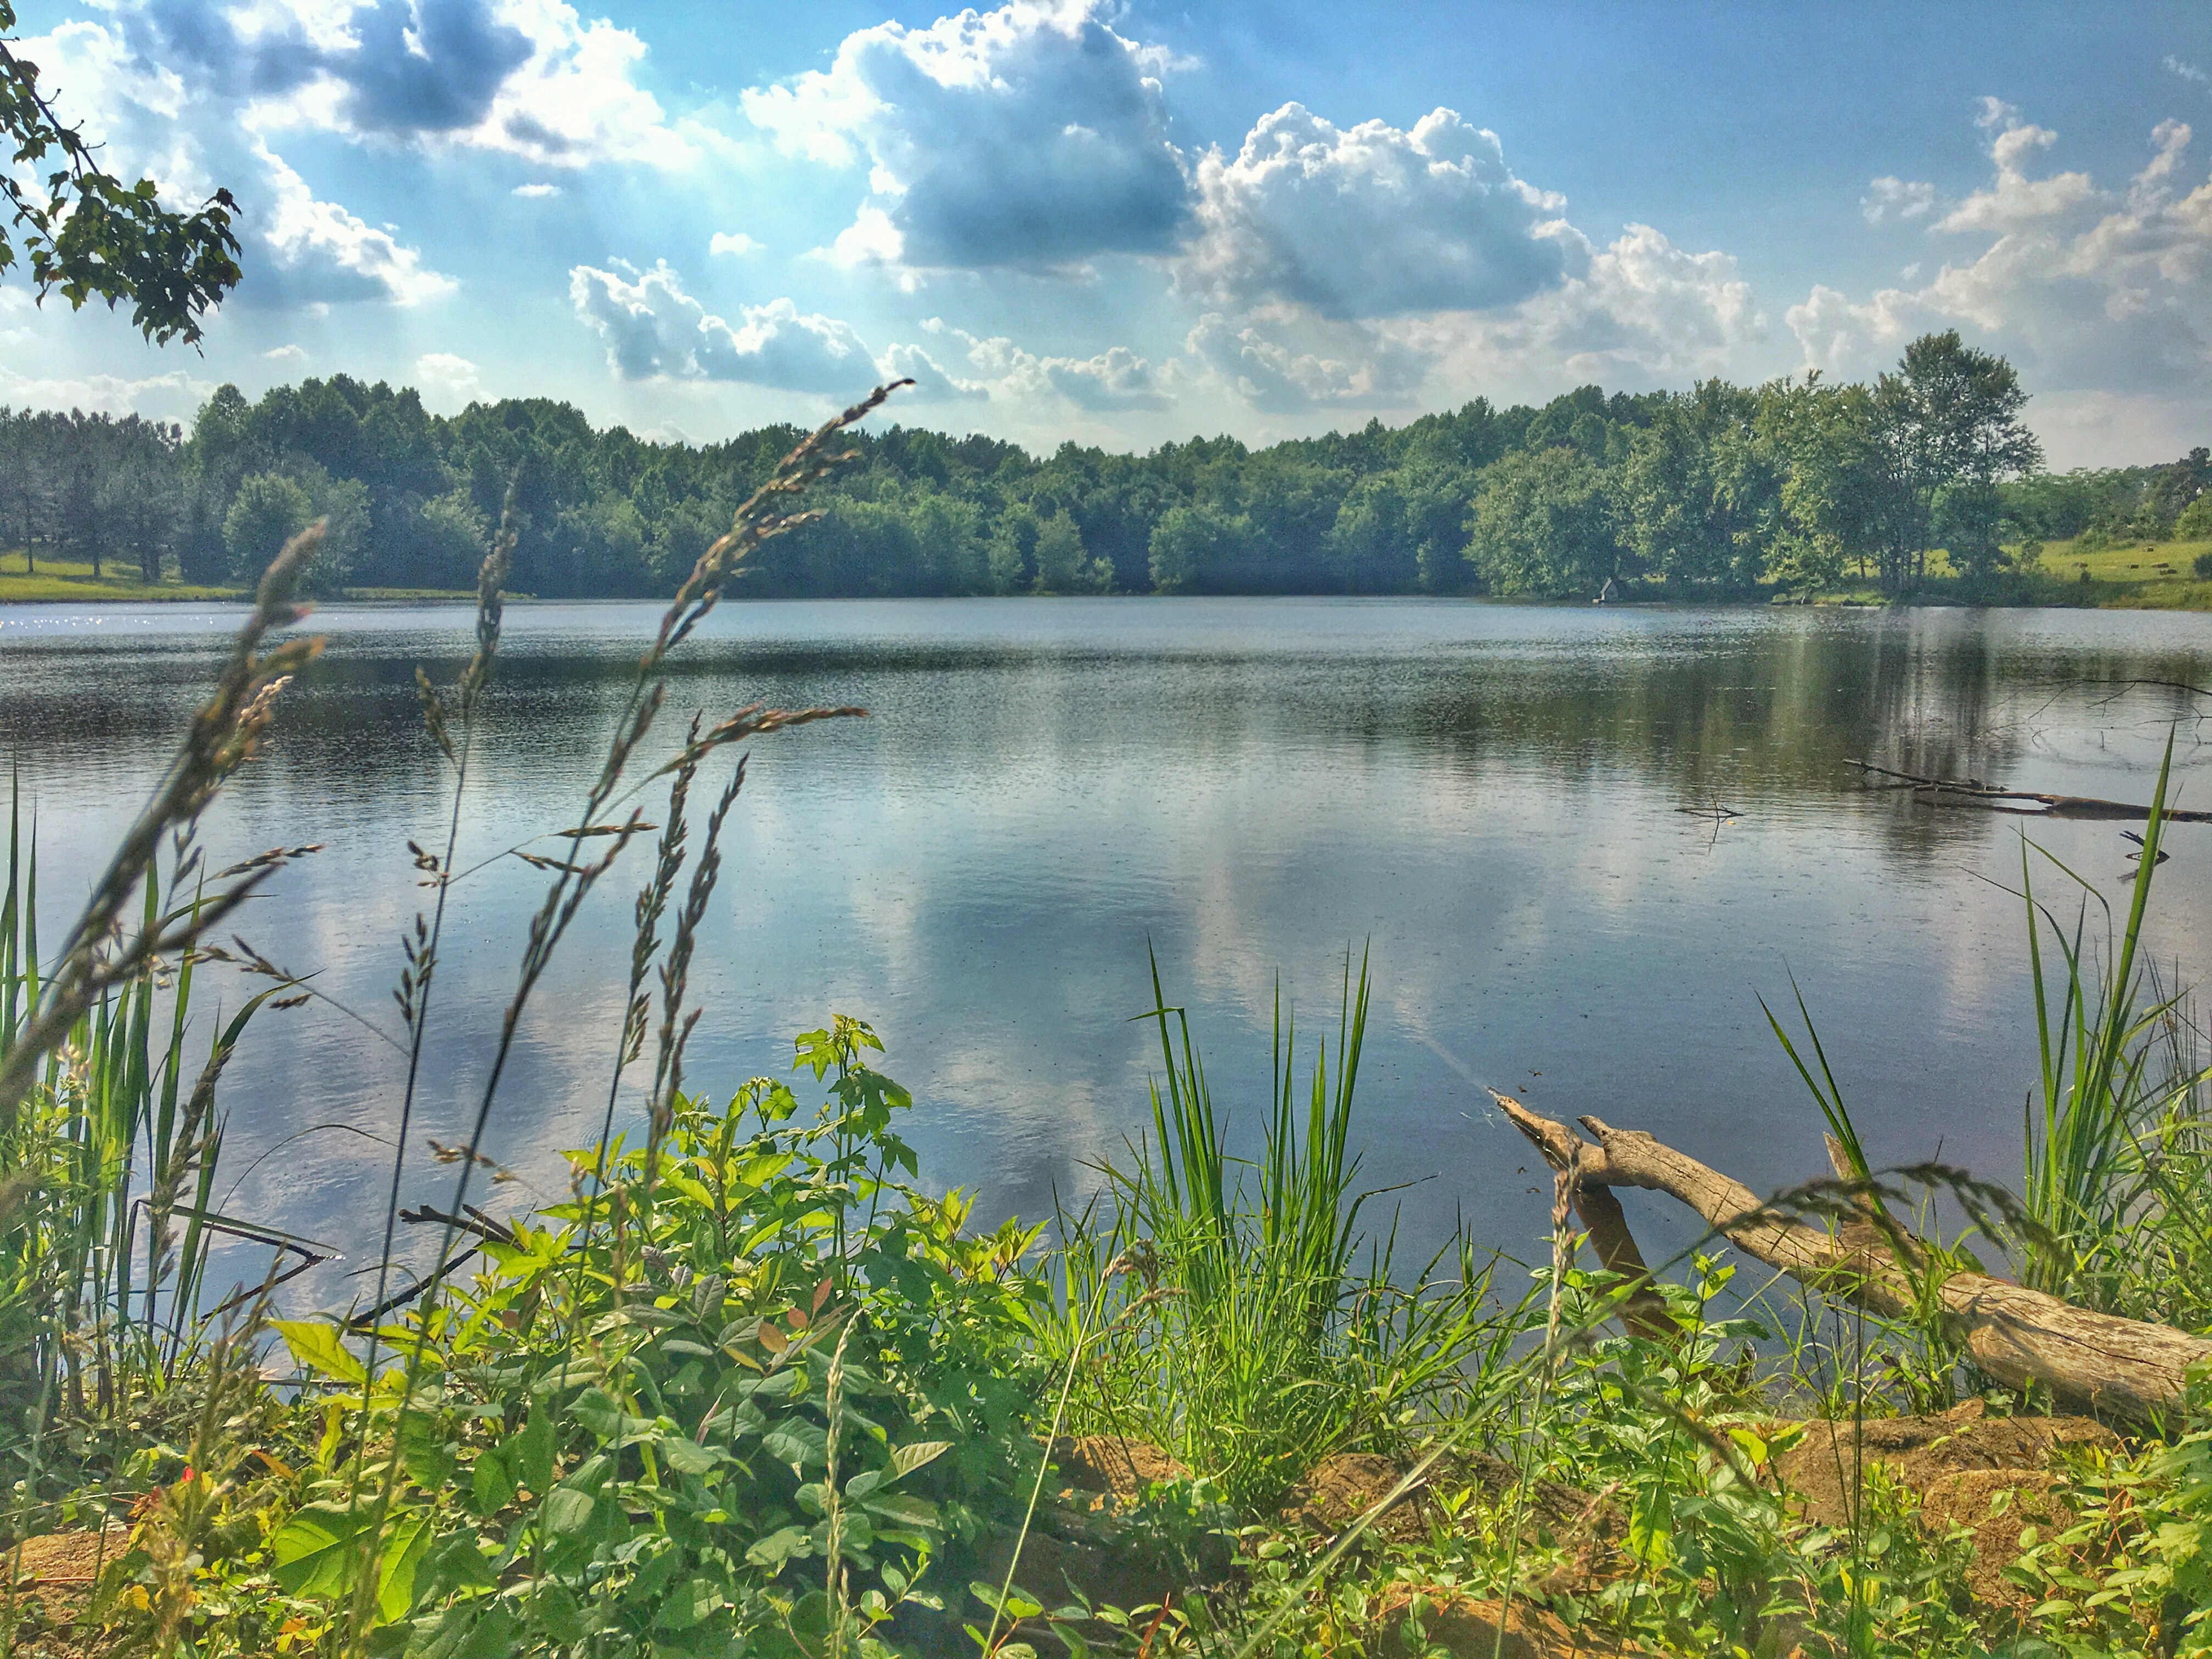
landscape, tree, water, nature, grass, marsh, meadow, lake, river, pond, reflection, reservoir, body of water, wetland, loch, fish pond